Aeolian Islands

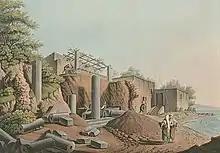
Ancient temple in Salina, 1810

The islanders were allies of the Carthaginians against Rome during the Punic Wars. Although the Battle of the Lipari Islands in 260 BC led to a Carthaginian victory, the Romans later sacked Lipari and their domination led to a period of poverty.